IFK Strömstad

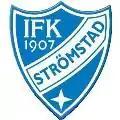

IFK Strömstad is a Swedish football club located in Strömstad.